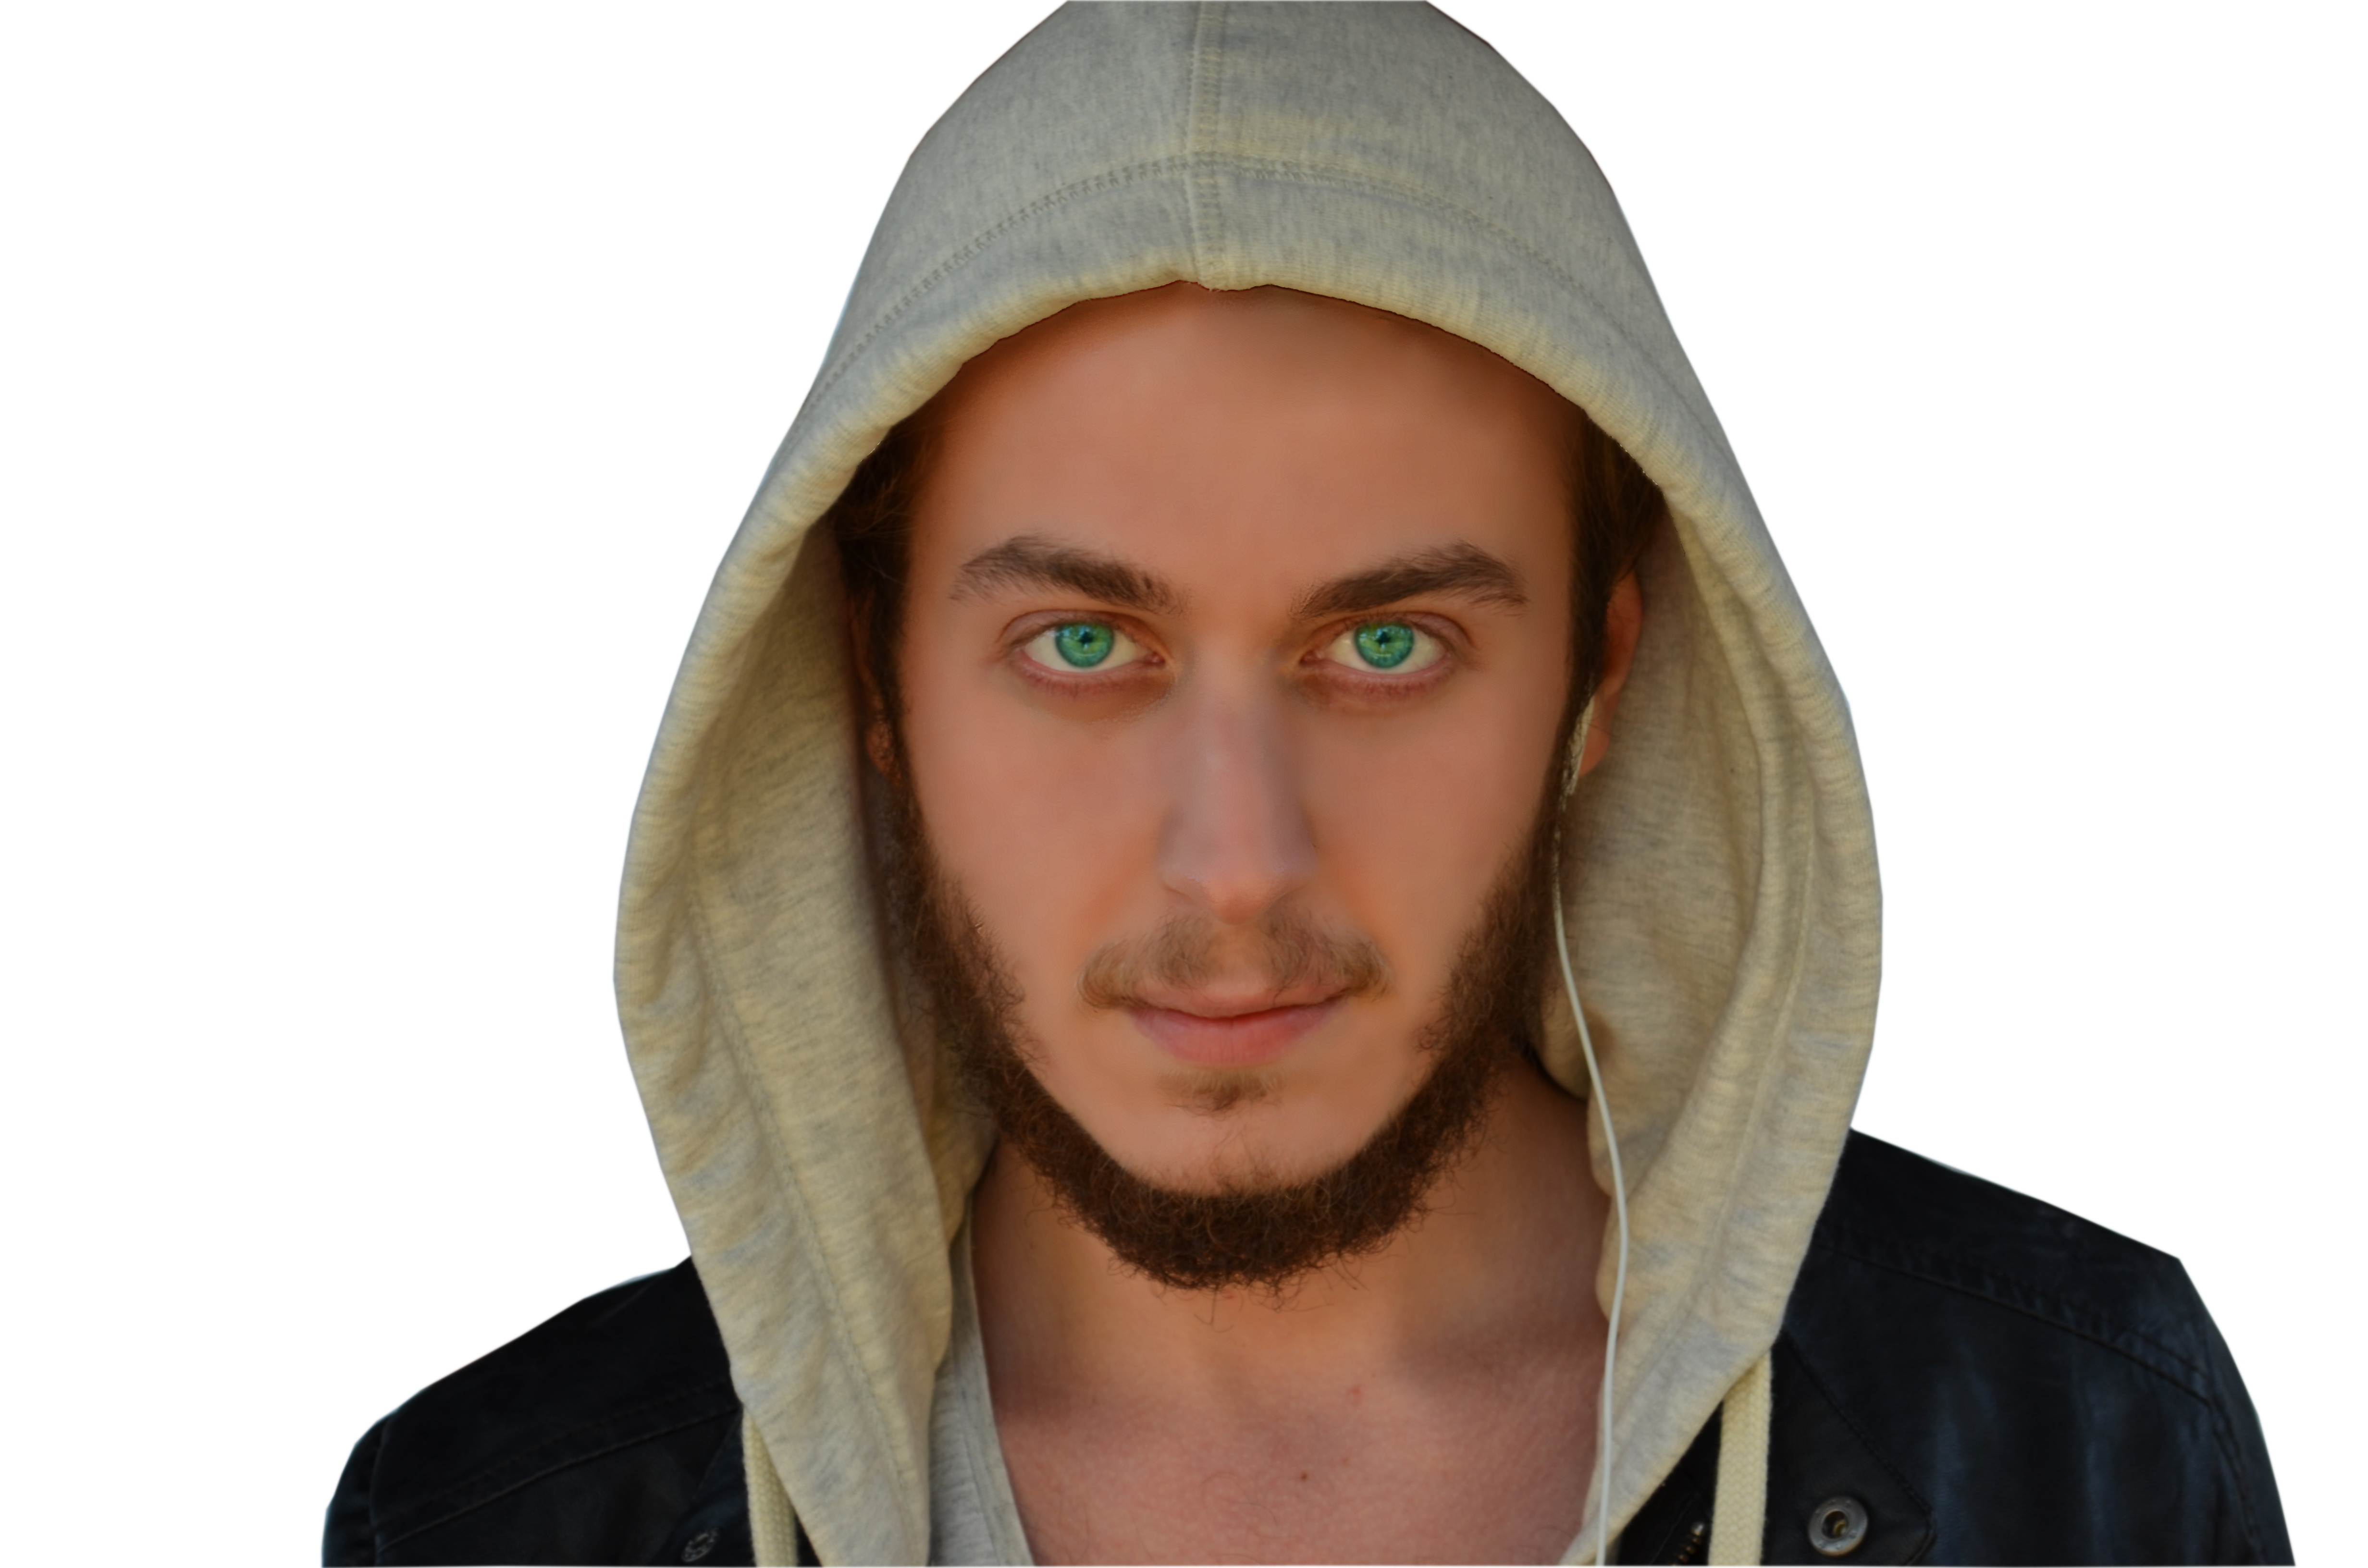
person, hair, boy, male, portrait, finger, hat, clothing, hairstyle, mouth, face, nose, neck, cap, head, moustache, rhythm, heavenly, green eyes, facial hair